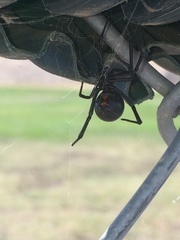
Species: Lactrodectus_hesperus